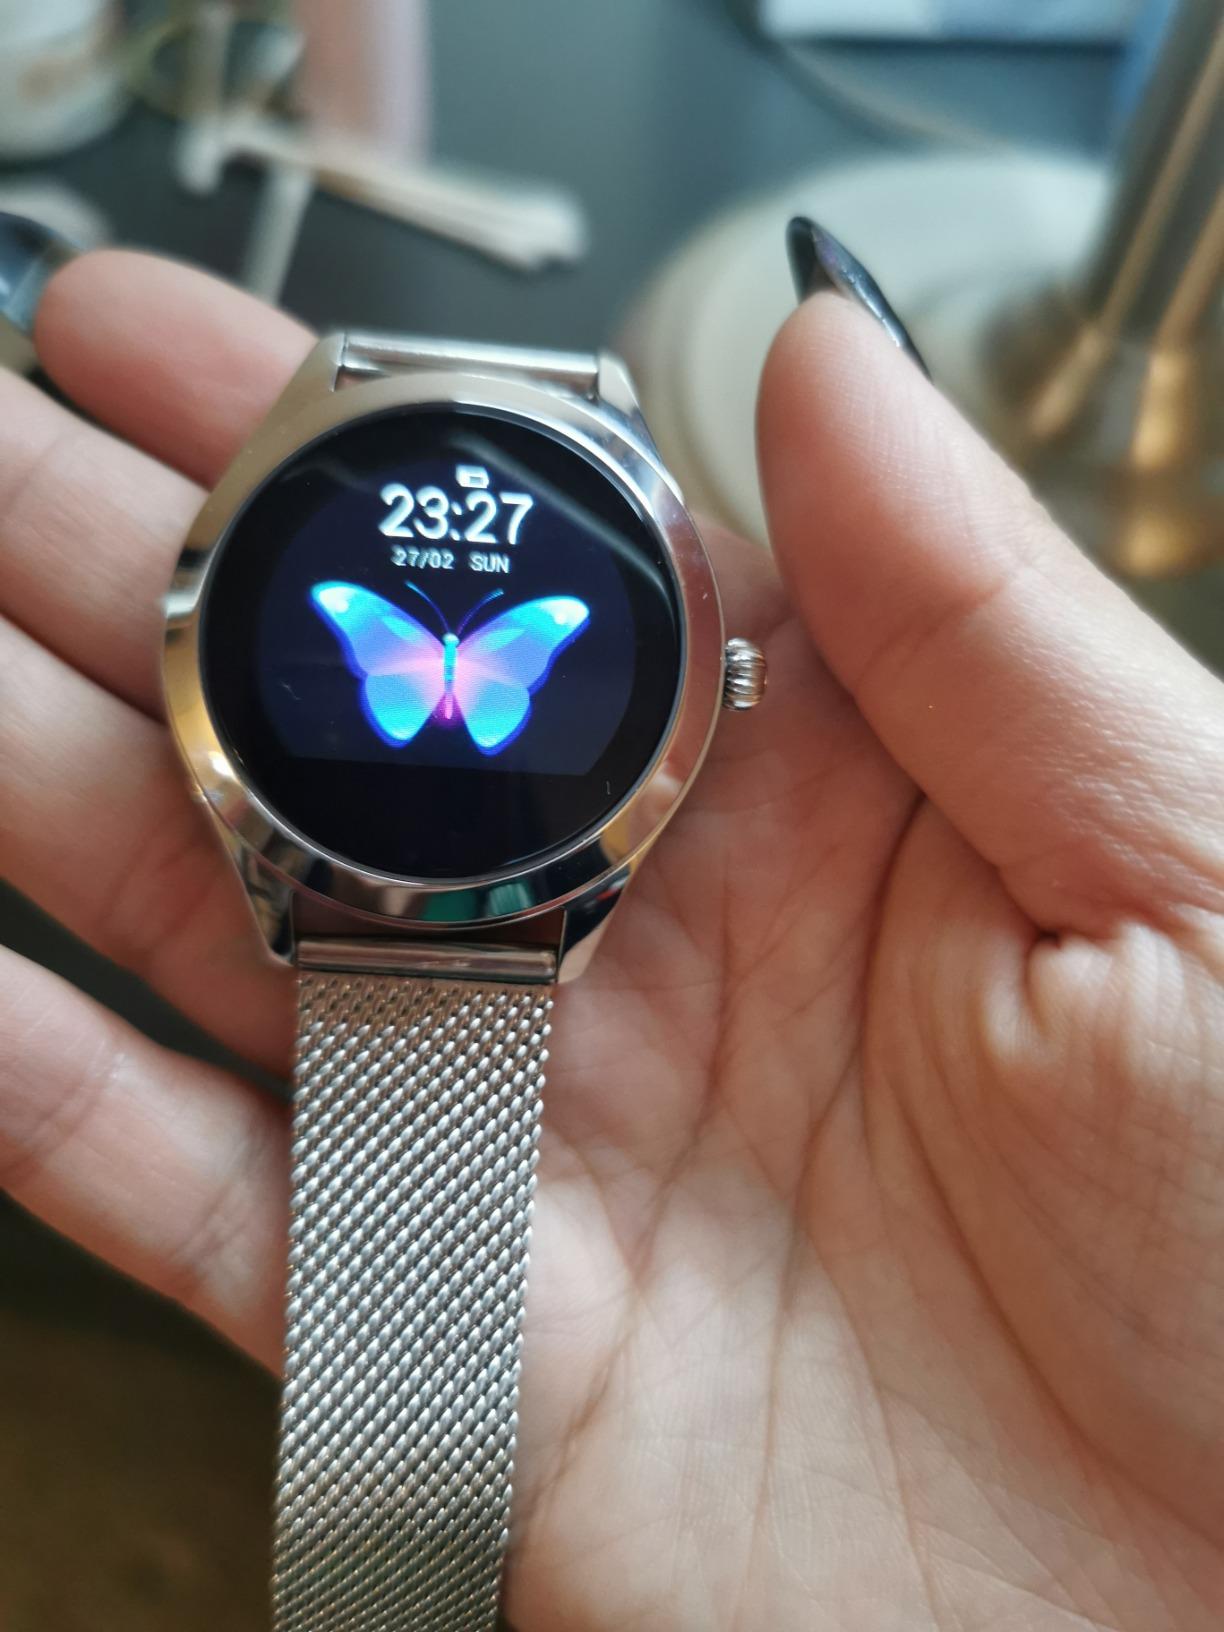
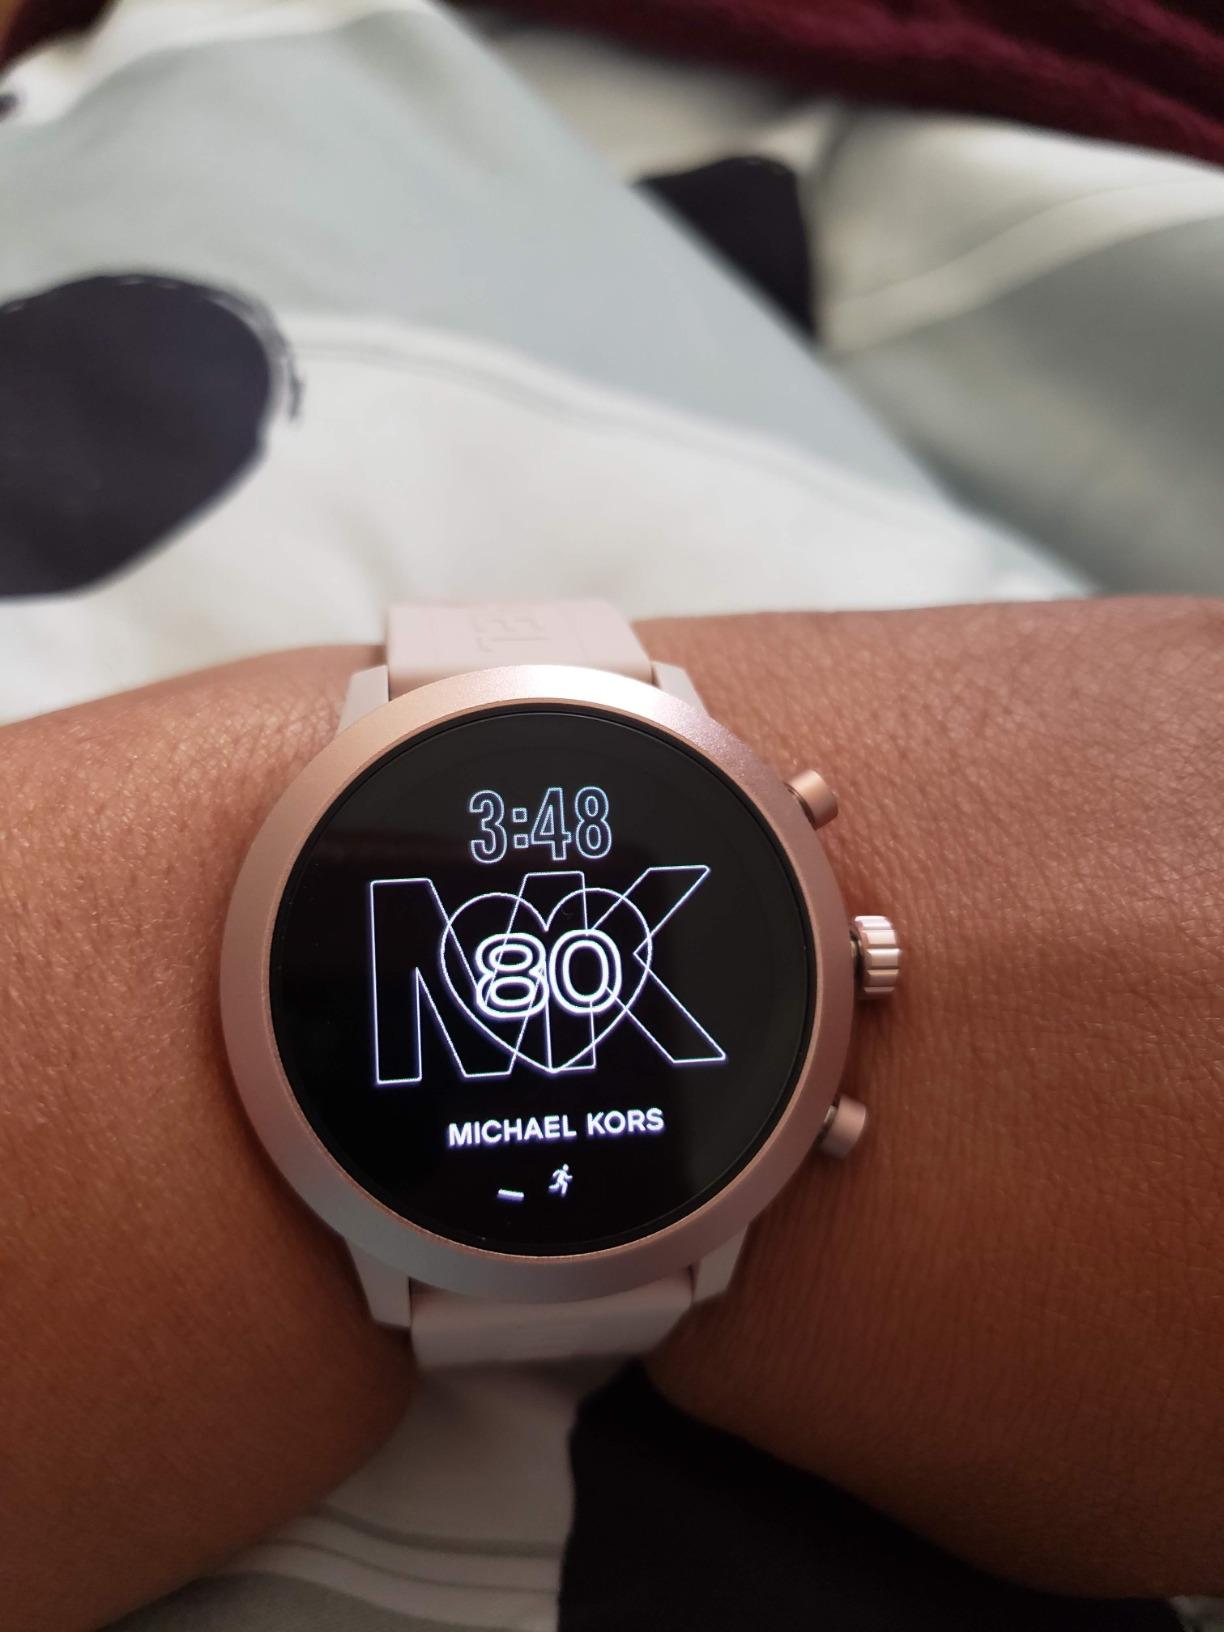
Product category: smartwatch
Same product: no